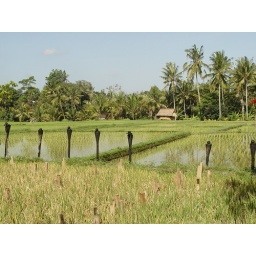
view from the dirty duck in ubud